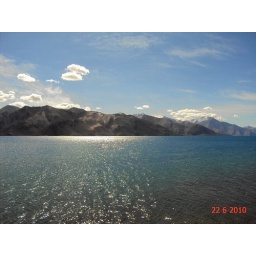
Pangong Lake (Sale water lake at 4000 Mtrs above sea level, One third in India and remaining in China)